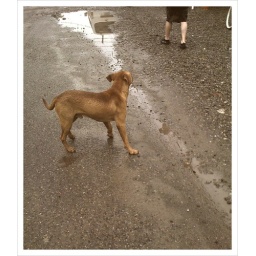
beach dog in puerto viejo